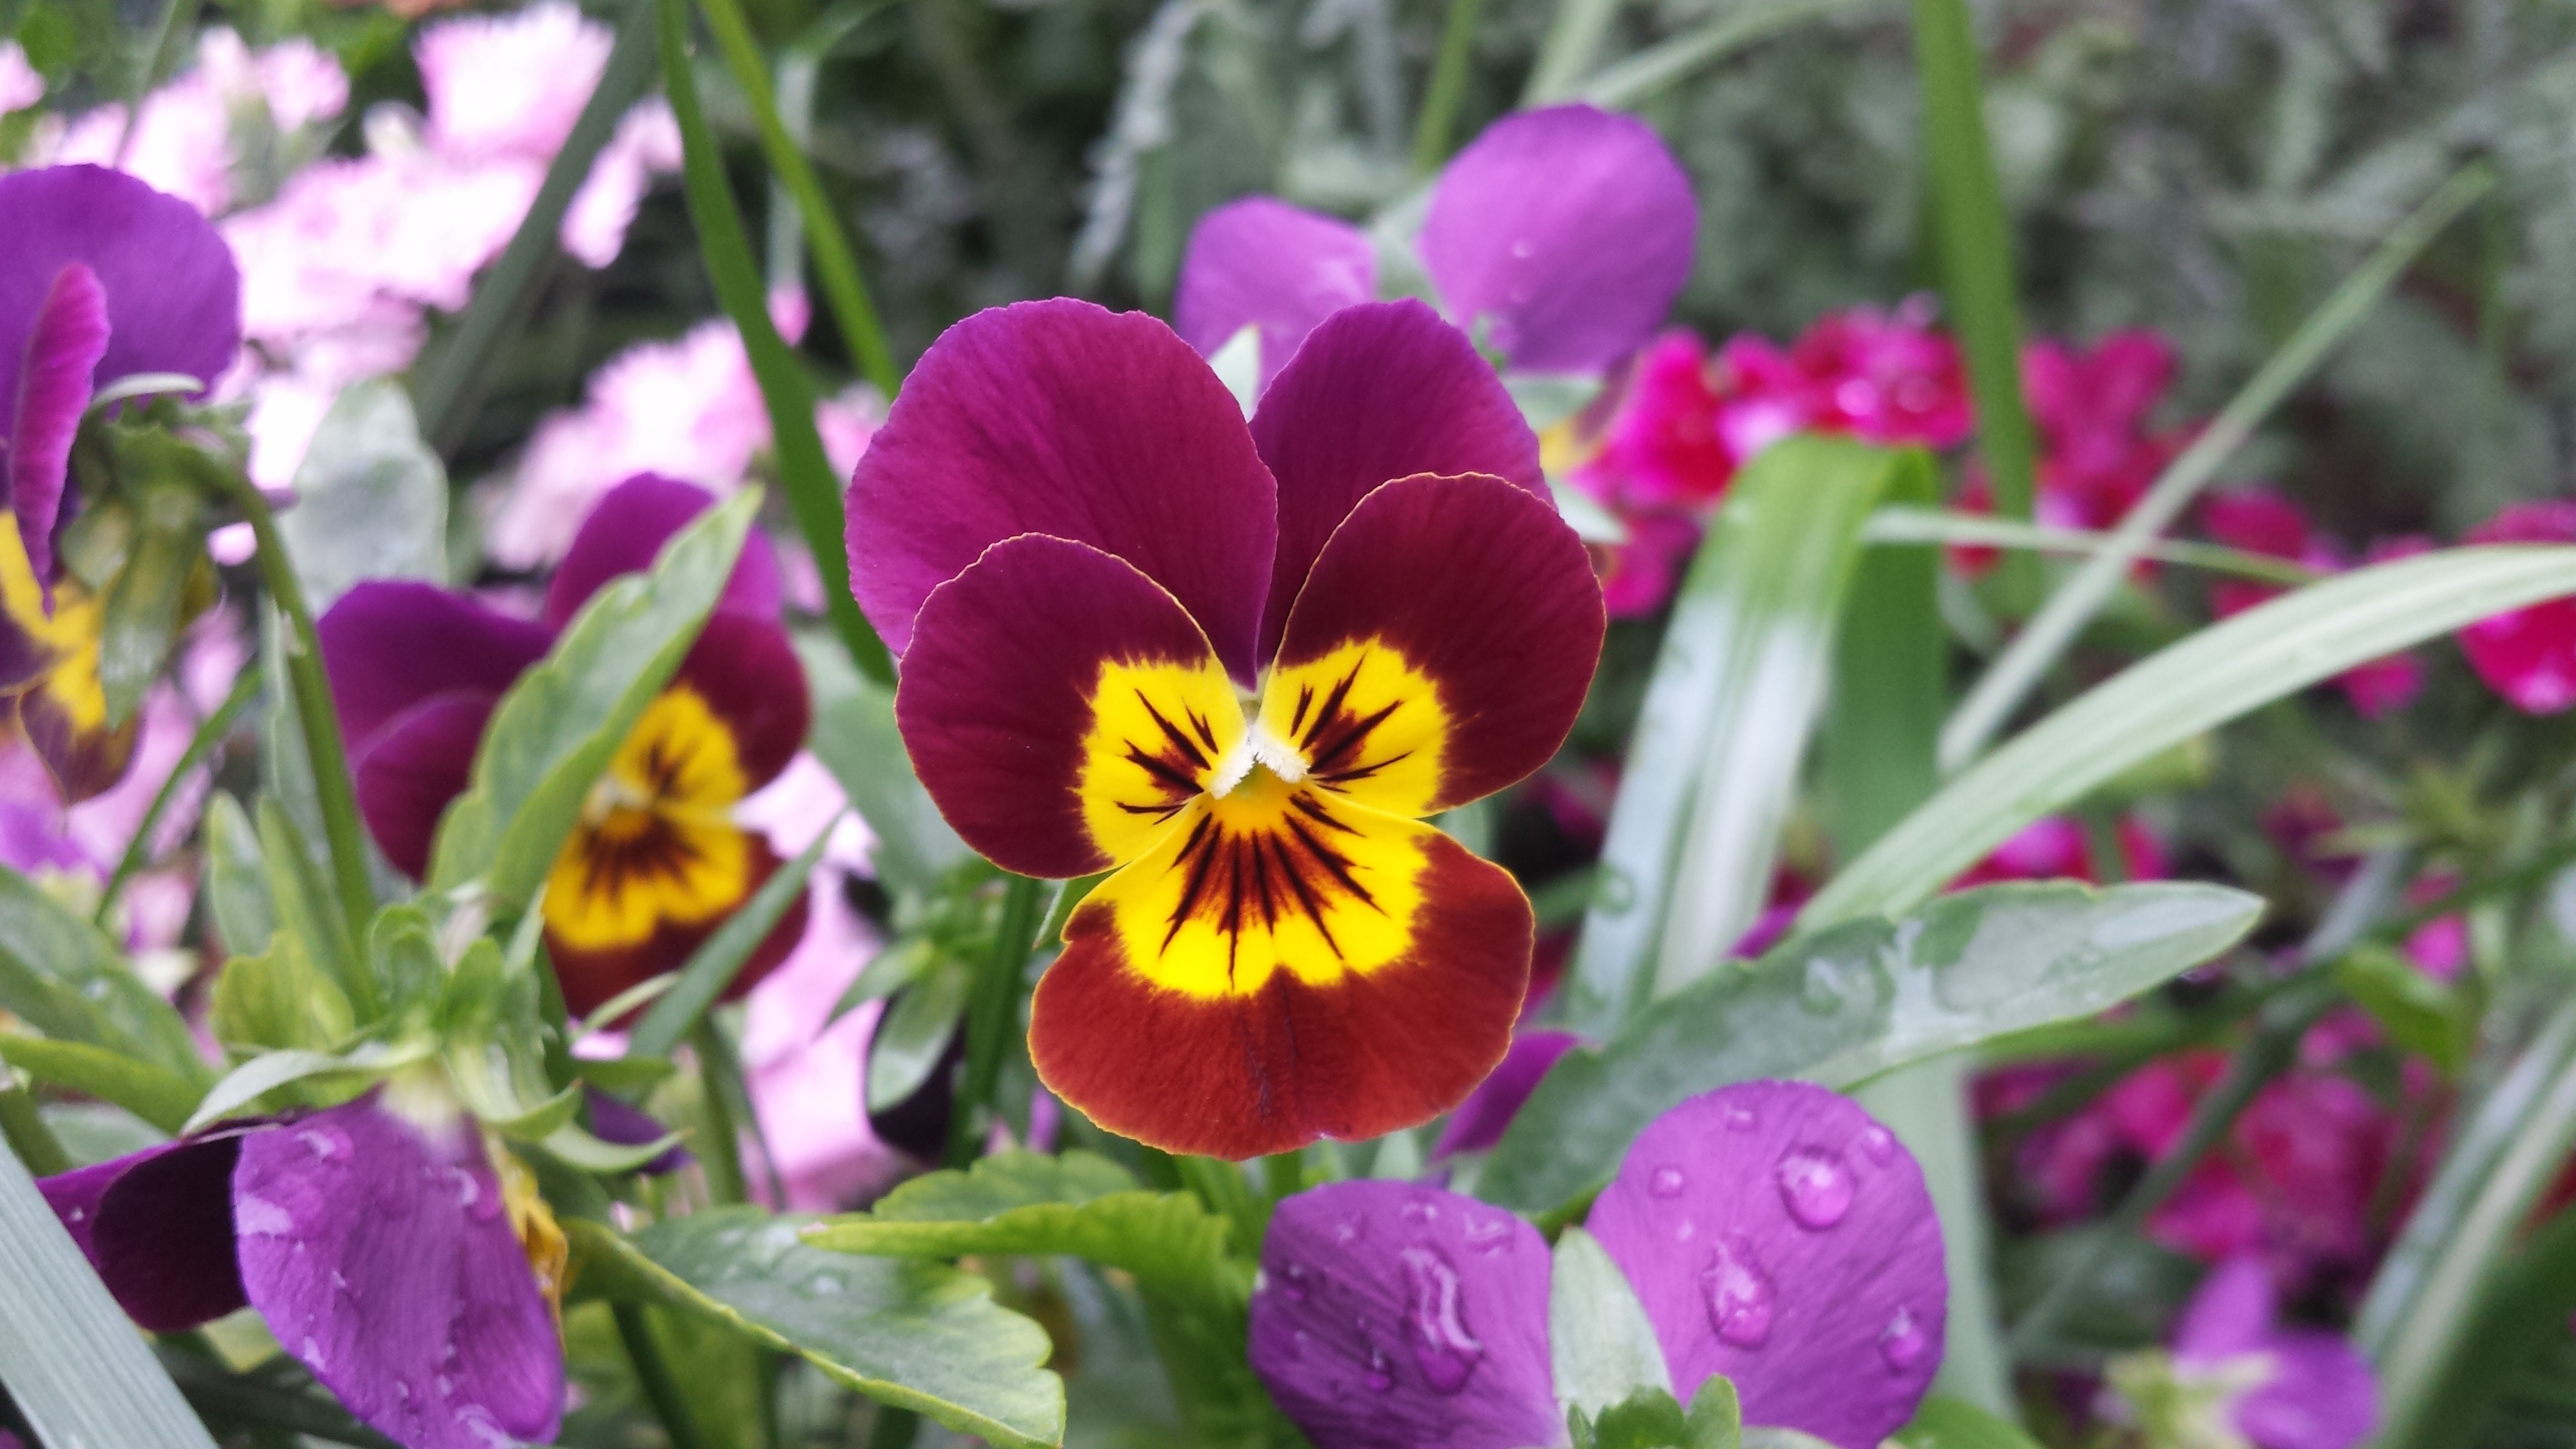
outdoor, blossom, plant, field, stem, leaf, flower, petal, bloom, summer, floral, wildlife, environment, idyllic, foliage, spring, lush, grow, natural, scenery, fresh, botany, colorful, flora, season, life, ecology, wildflower, gardening, vivid, poppy, horticulture, vibrant, macro photography, pansy, flowering plant, annual plant, land plant, violet family